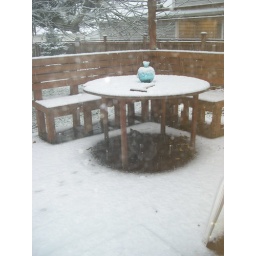
cat under table